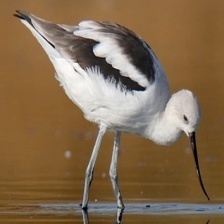
Species: AMERICAN AVOCET
Scientific name: PSITTACULA EUPATRIA